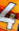
Number: 4